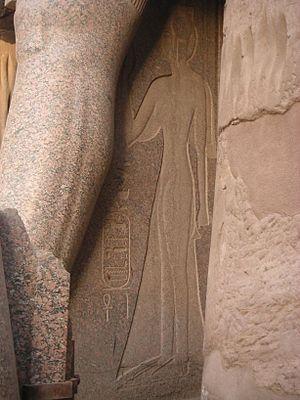
Bentanat ou Bentanat Iʳᵉ est une reine d'Égypte de la XIXᵉ dynastie. Elle est l'aînée des filles de Ramsès II et ultérieurement son épouse, et de la grande épouse royale Isis-Néféret. Son nom, d'origine asiatique, signifie fille de la déesse Anat.